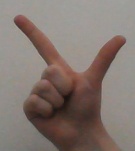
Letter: laam